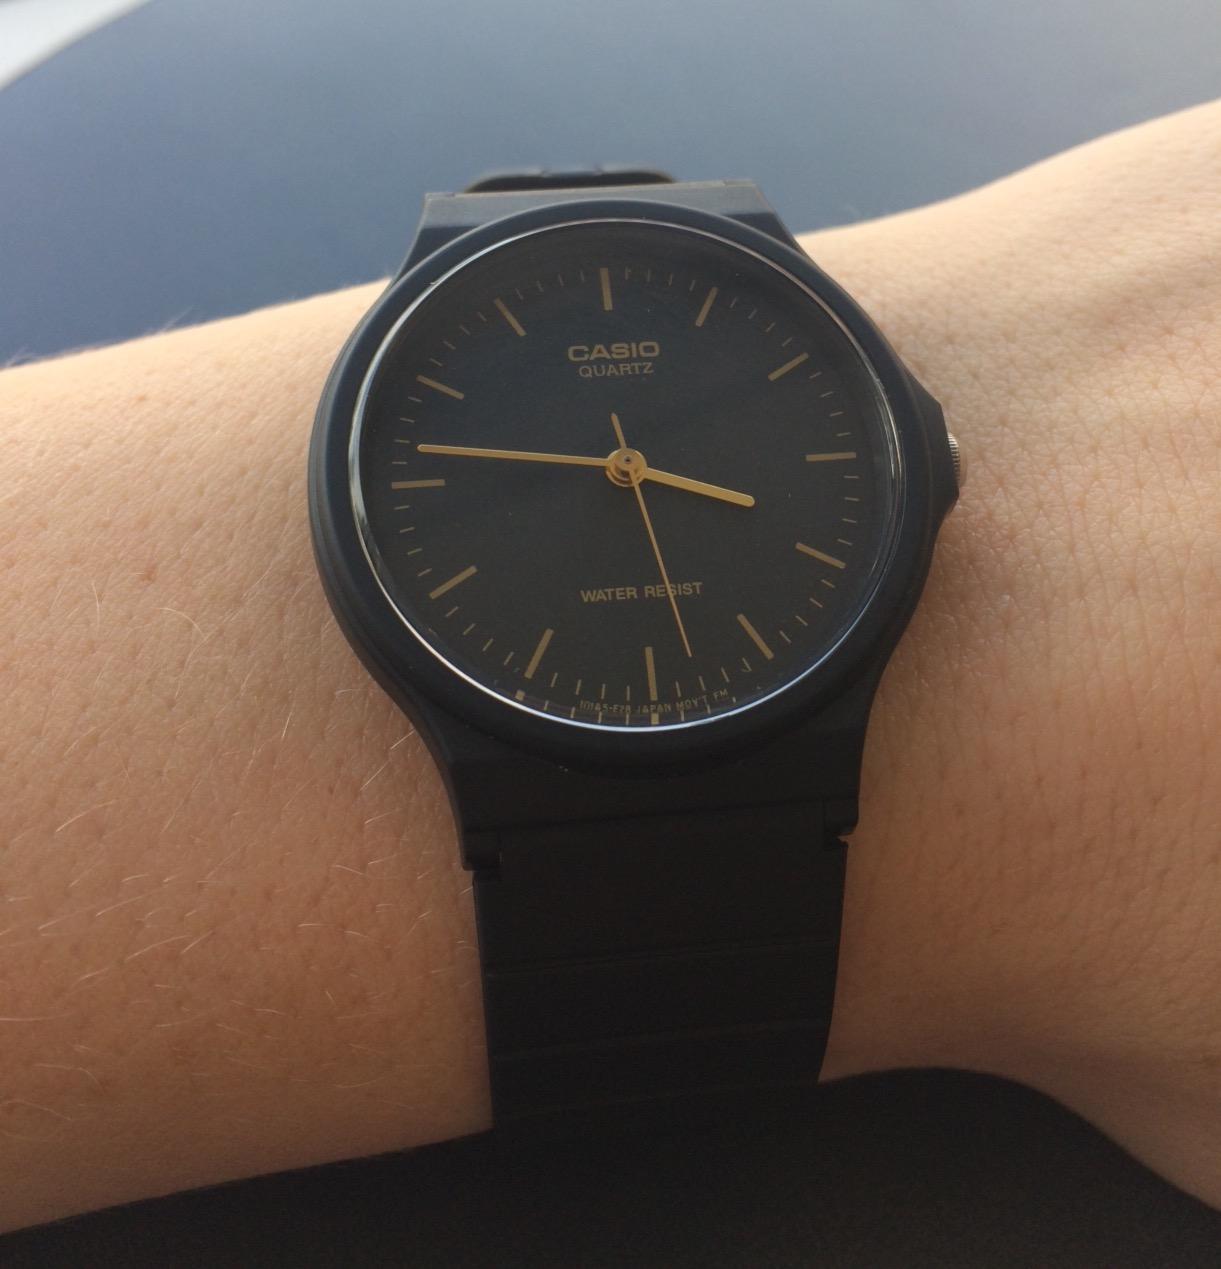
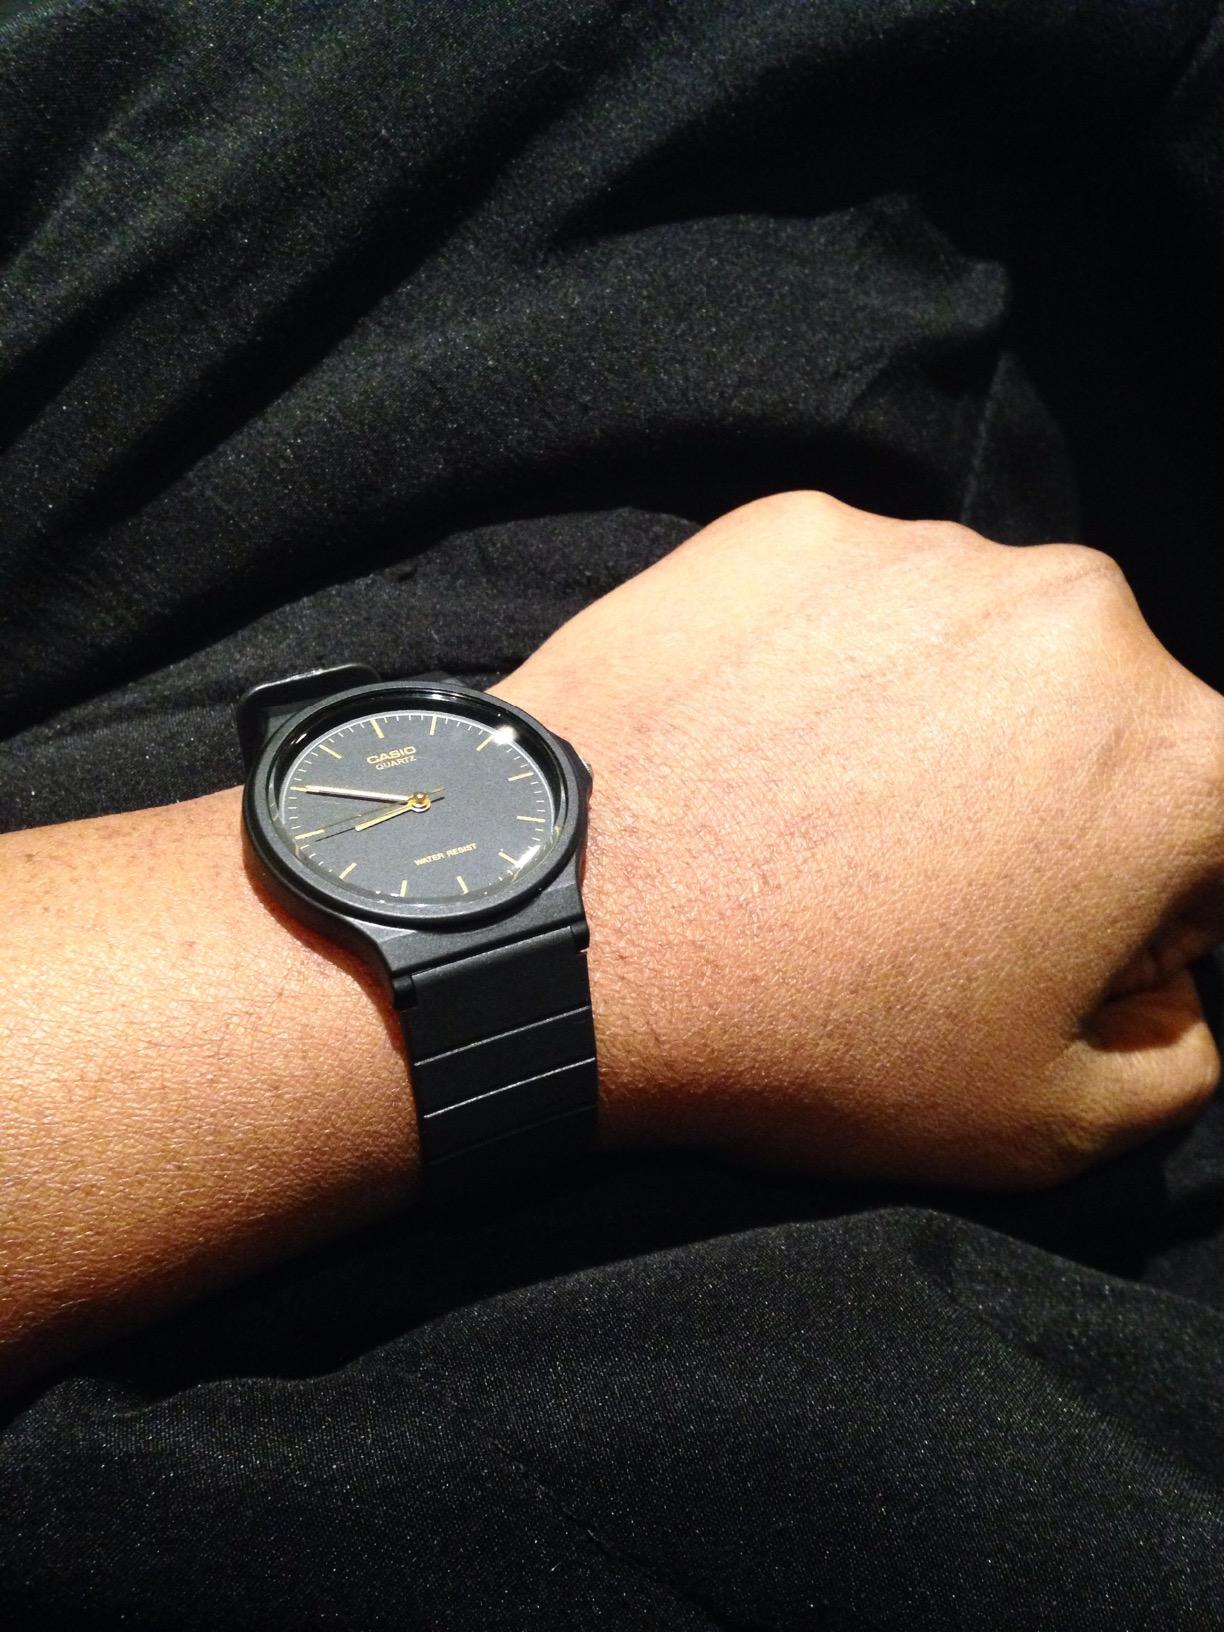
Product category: accessories_watch
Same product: yes